Bands (Italian Army irregulars)

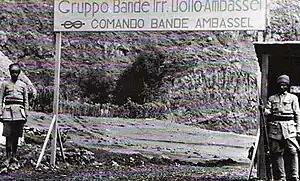
"Bande Ambassel" of Italian Army irregulars in 1939 Ethiopia

Bands was an Italian military term for irregular forces, composed of natives, with Italian officers and NCOs in command. These units were employed by the Italian Army as auxiliaries to the regular national and colonial military forces. They were also known to the British colonial forces as "armed Bands".